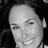
Emotion: happy